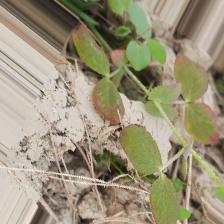
Label: Lentil Rust